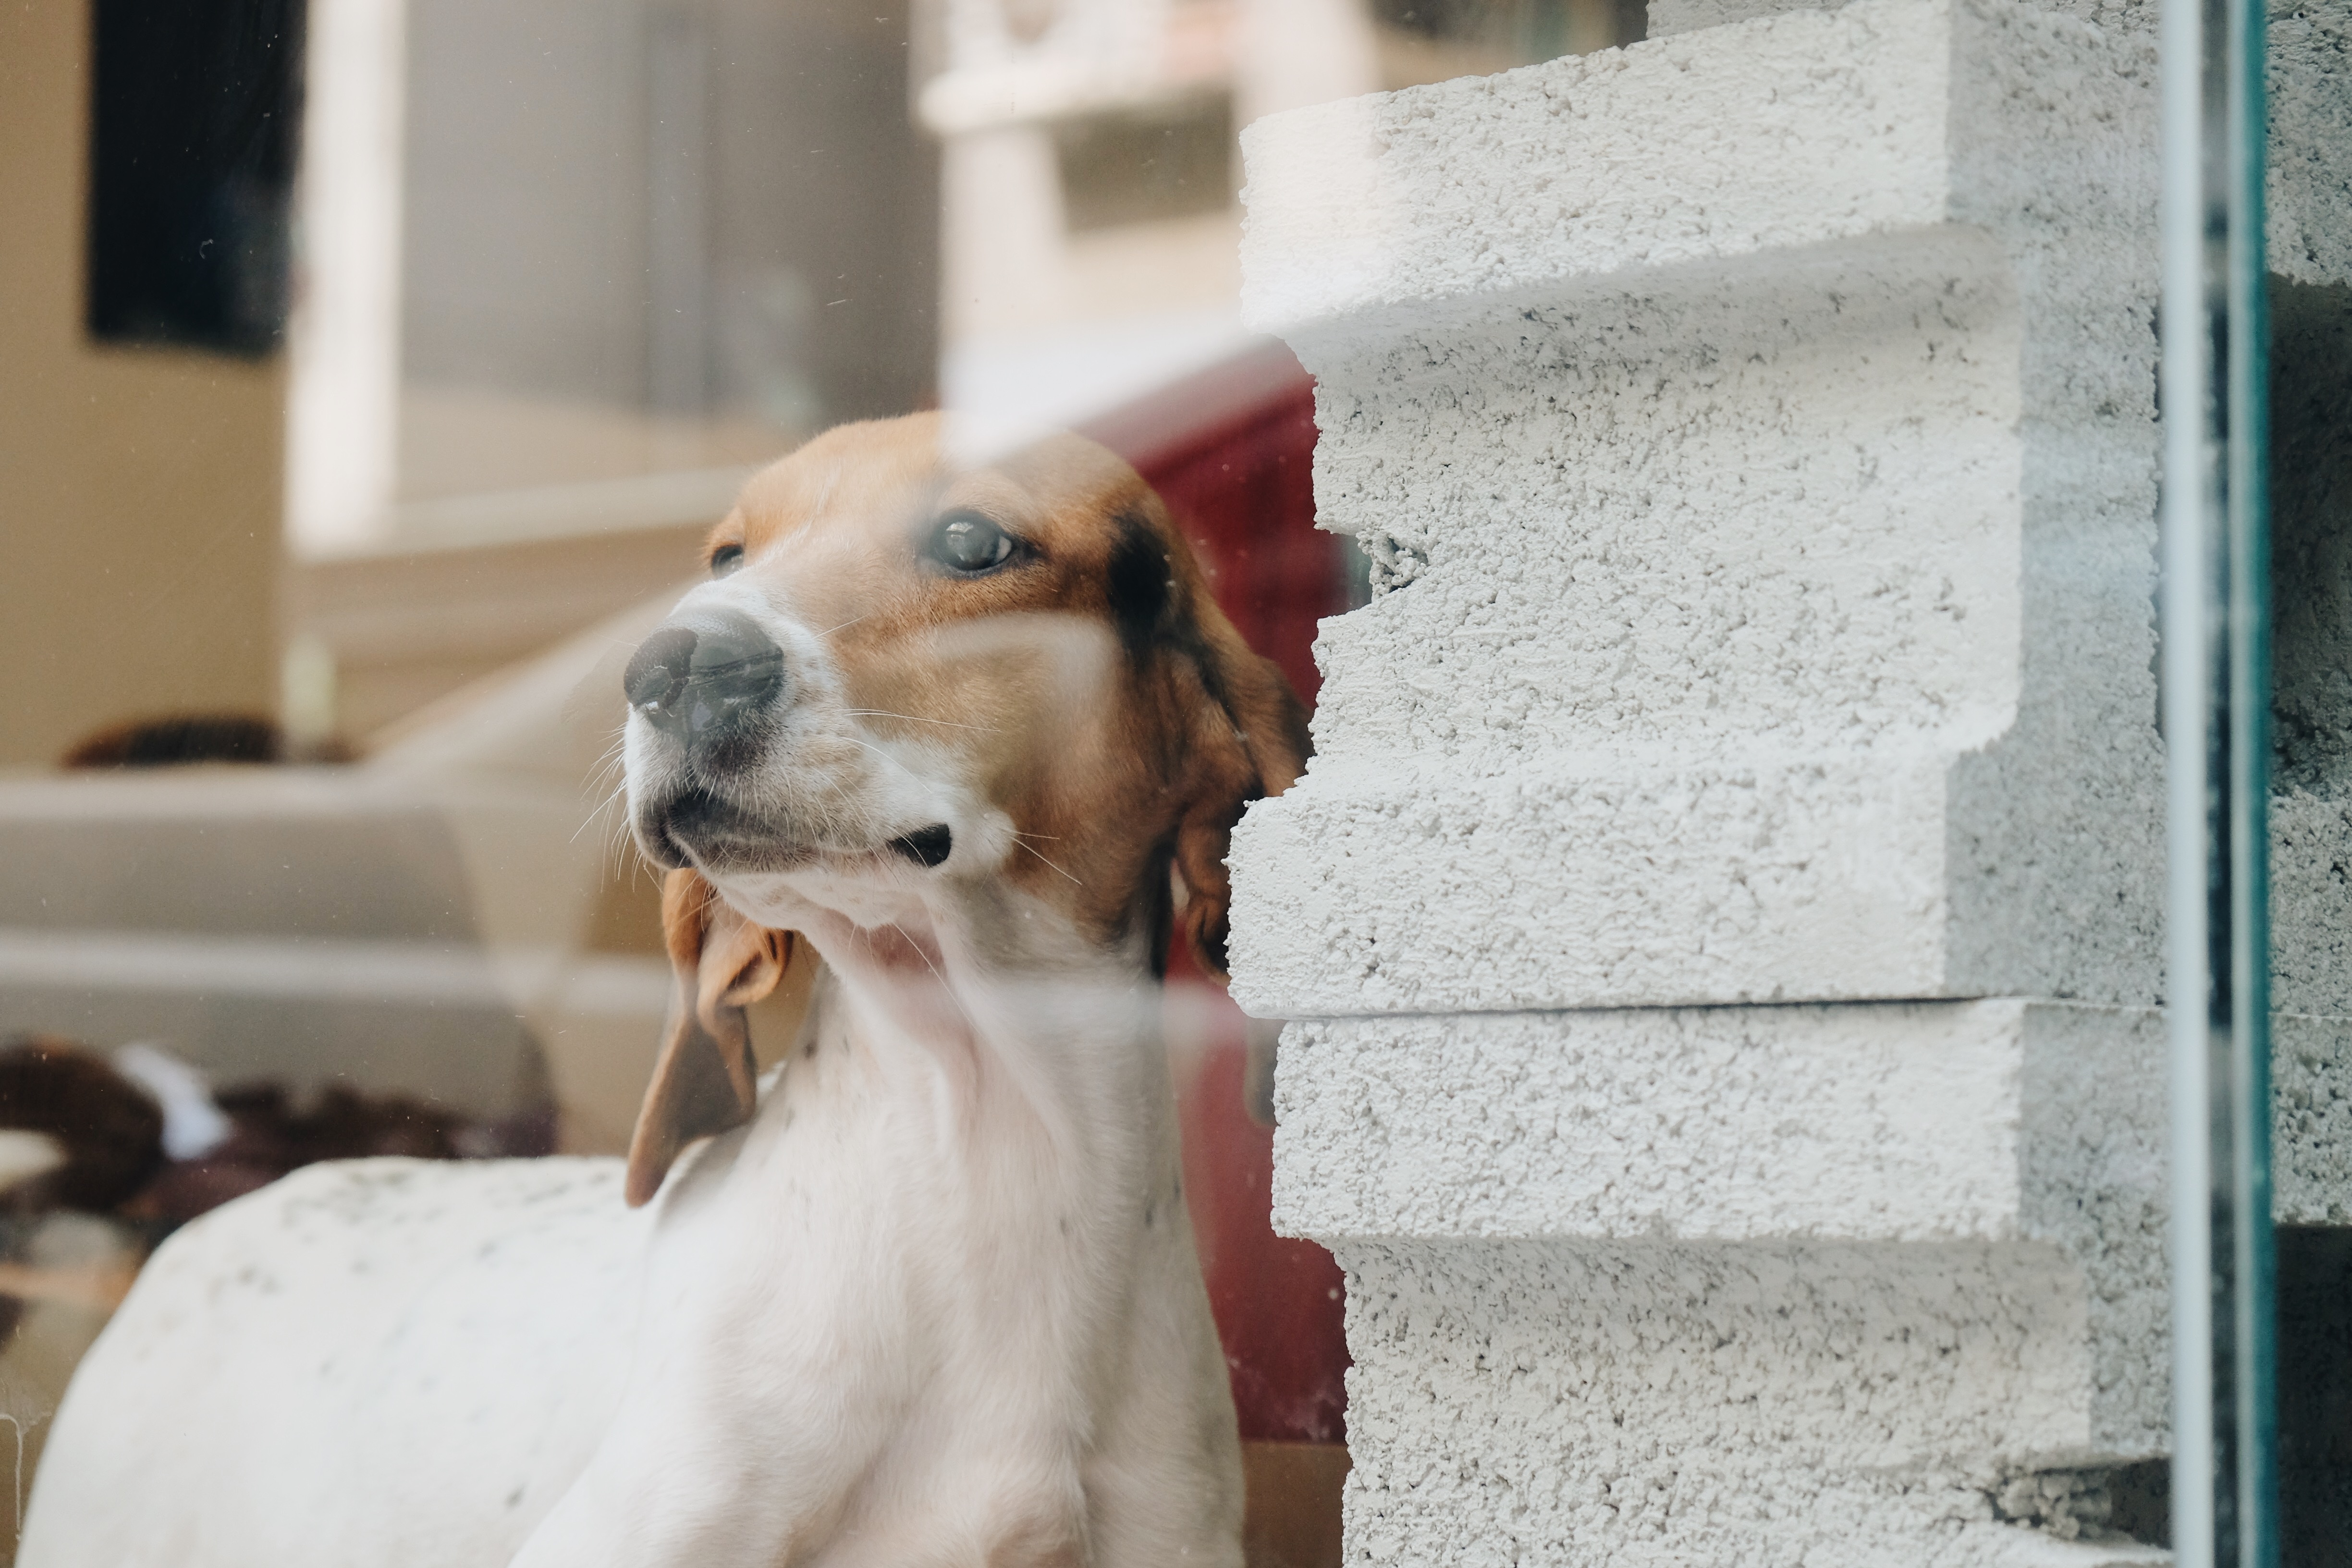
snow, white, dog, mammal, vertebrate, street dog, dog like mammal